Jordan Valley

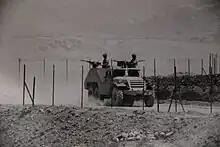
An Israeli military vehicle on patrol in the Jordan Valley, c. 1968

Following commencement of hostilities of the Six-Day War on 5 June 1967, initial hostilities between Israel and Jordan were mainly around the line of contact between Israel and Jordan and around Jerusalem in particular. Following heavy fighting in Jerusalem, the city was captured on 7 June. The Israeli Harel Brigade advanced on the Jordan Valley and Israeli sappers blew up sections of the Allenby Bridge and King Abdullah Bridge in the south of the valley, and forces 36th Division blew up Damia Bridge located in the middle of the valley.